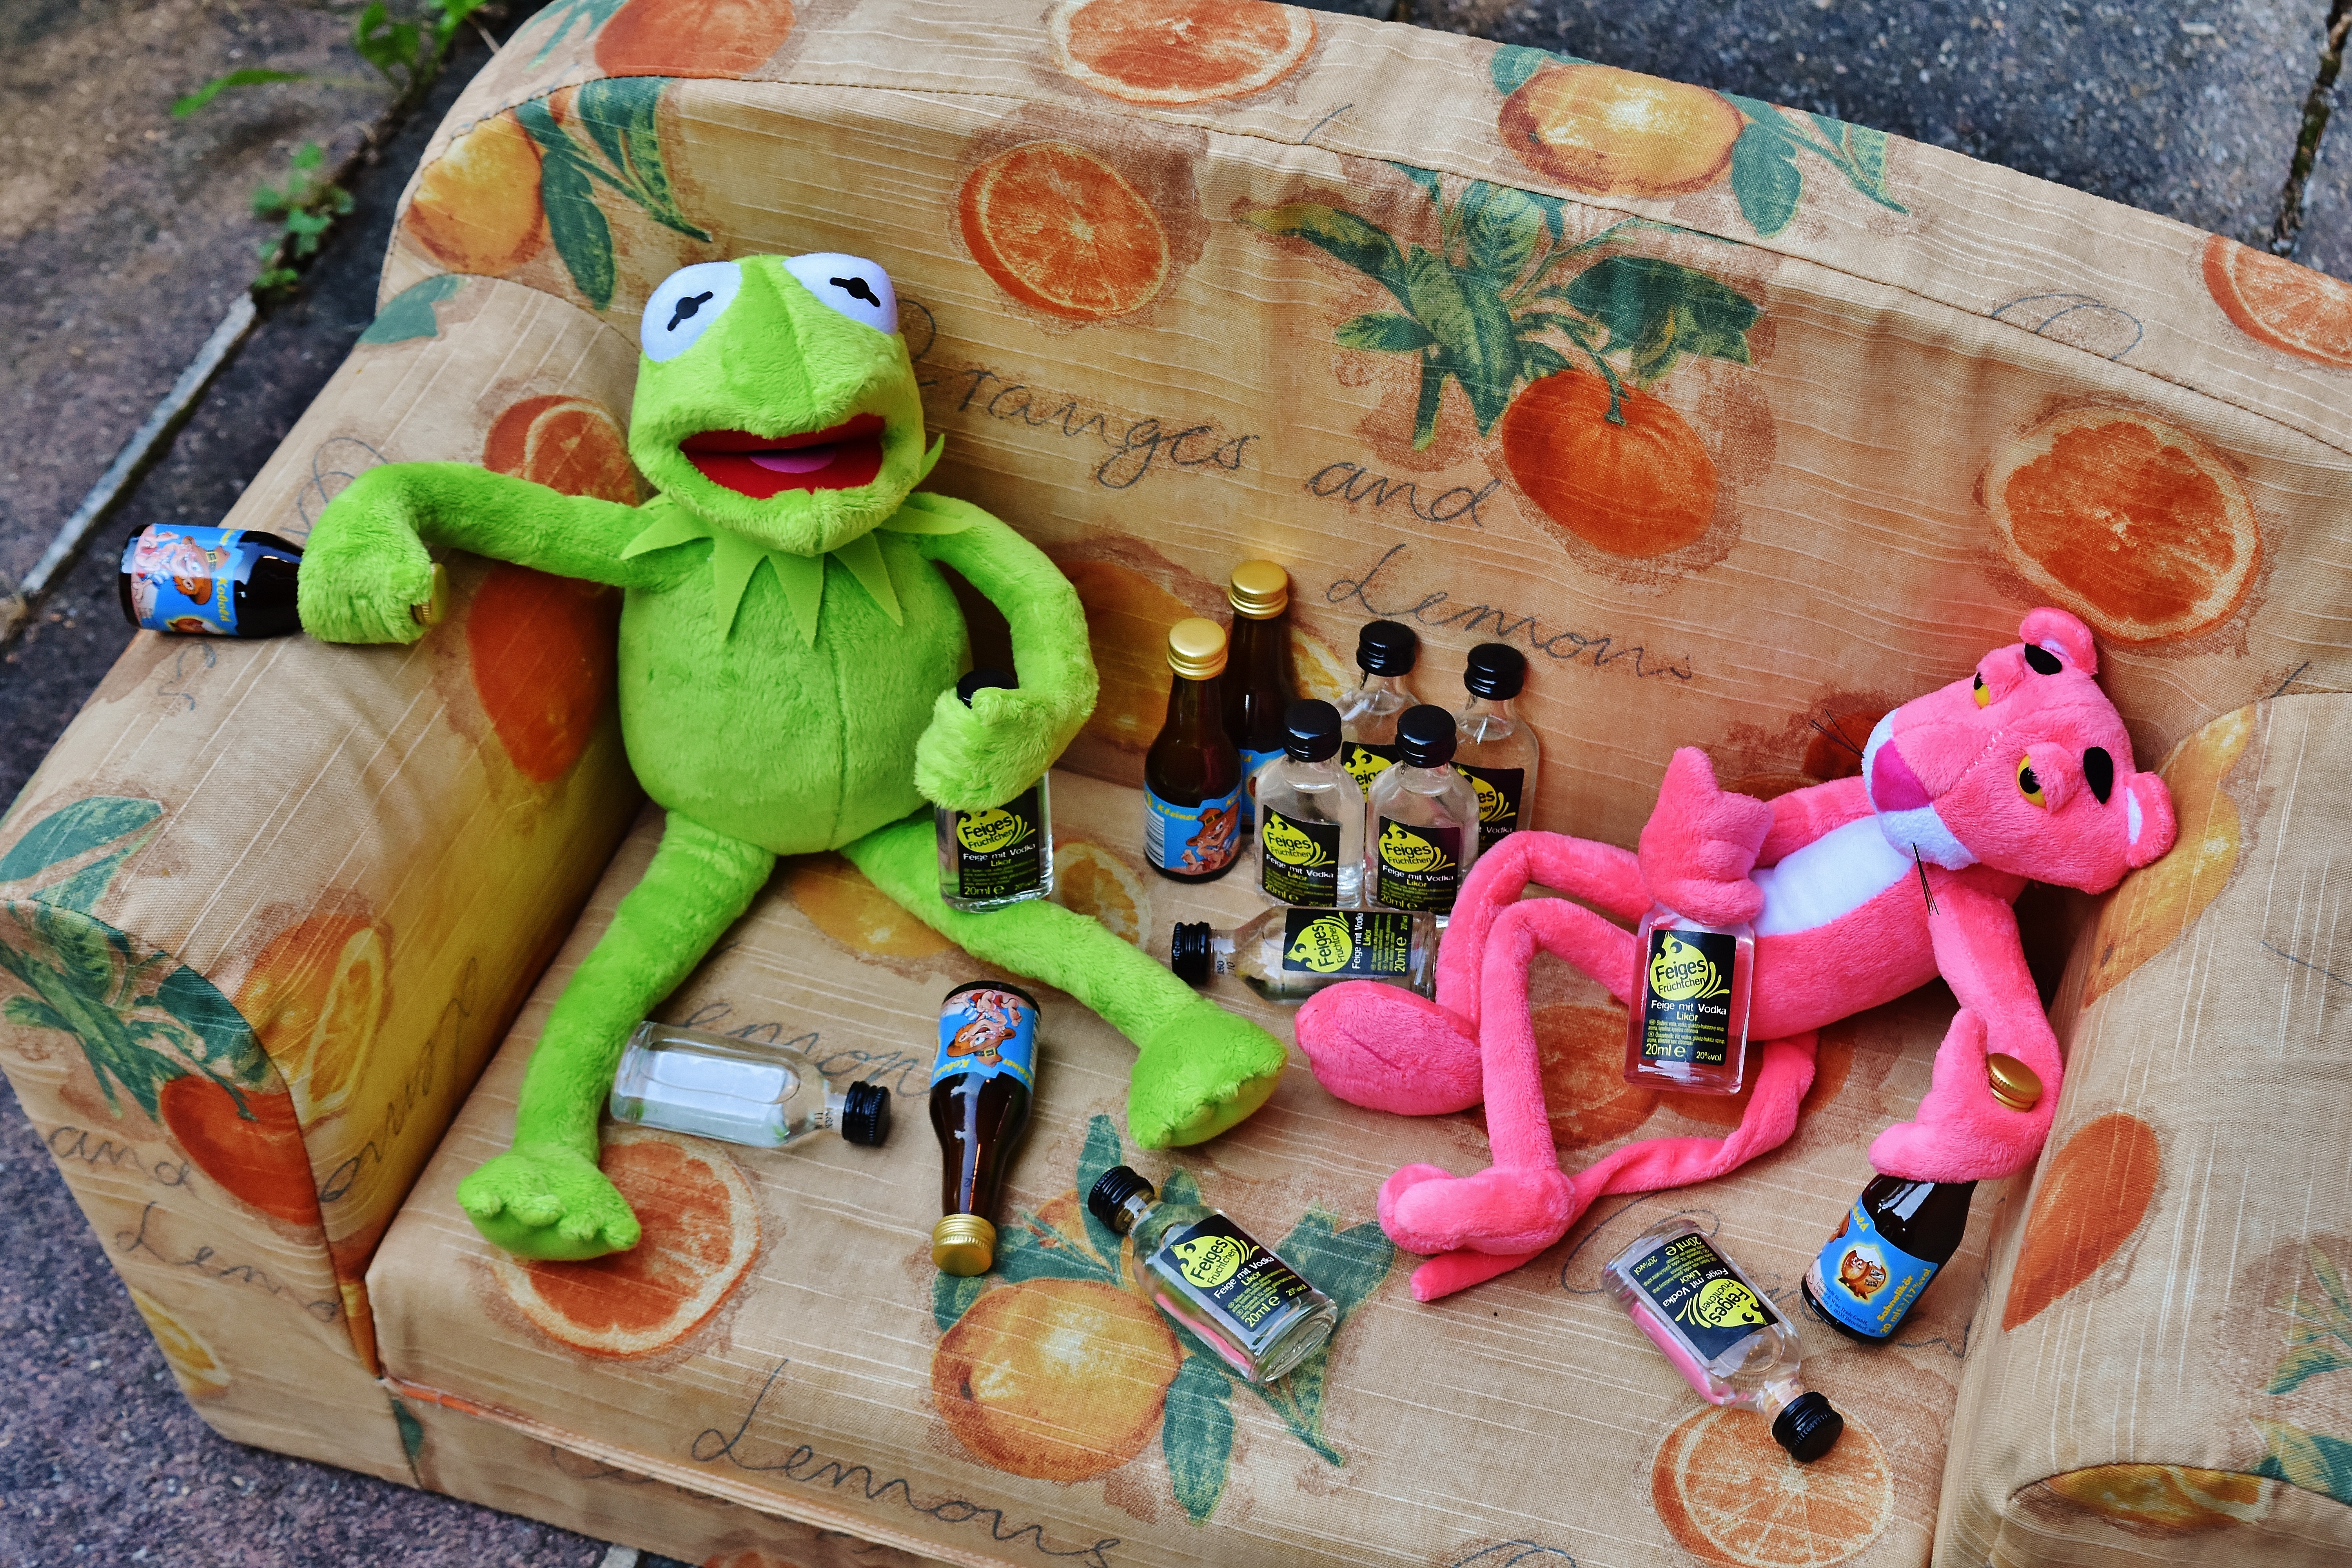
play, drink, frog, toy, alcohol, celebrate, fig, textile, art, children, fun, friends, bottles, drunk, toys, funny, plush, stuffed animal, kermit, the pink panther, panter, stuffed toy